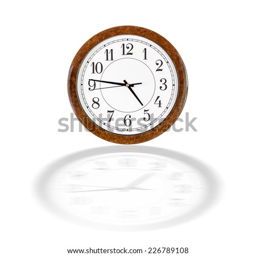
a white clock face in brown wooden frame showing